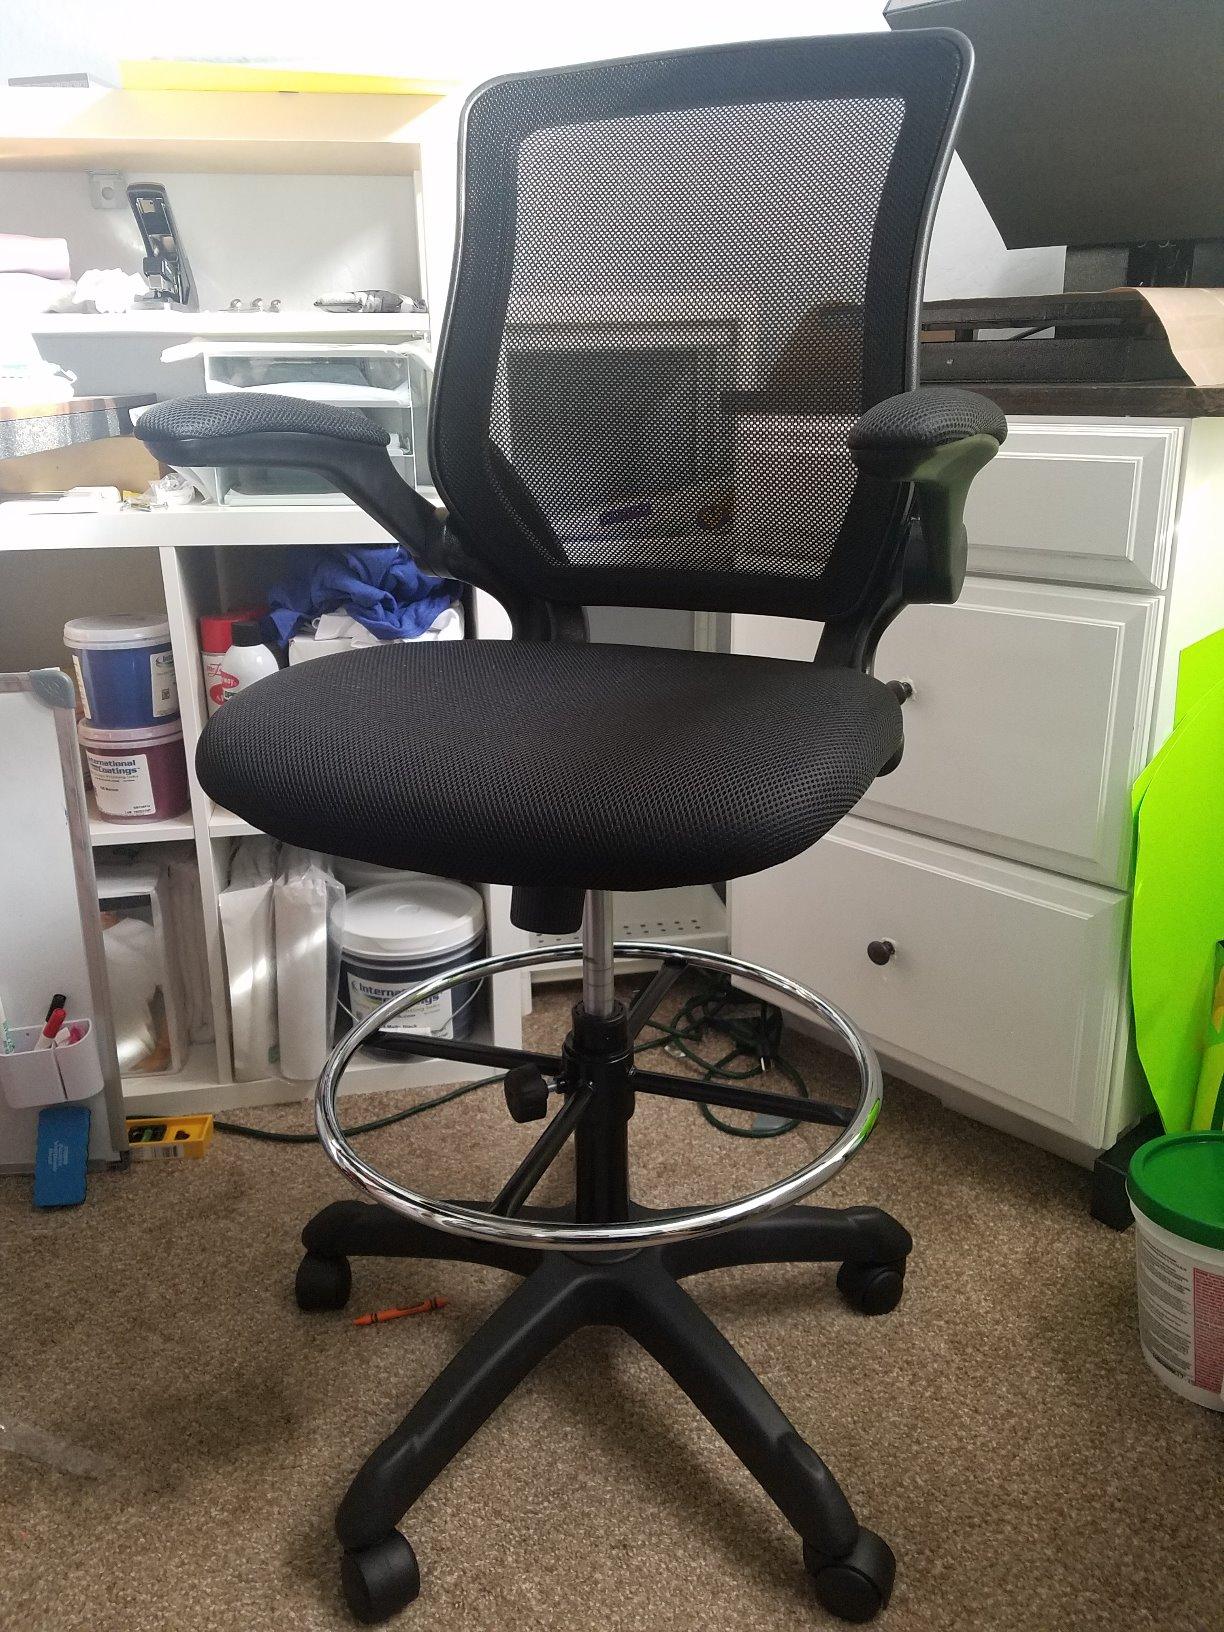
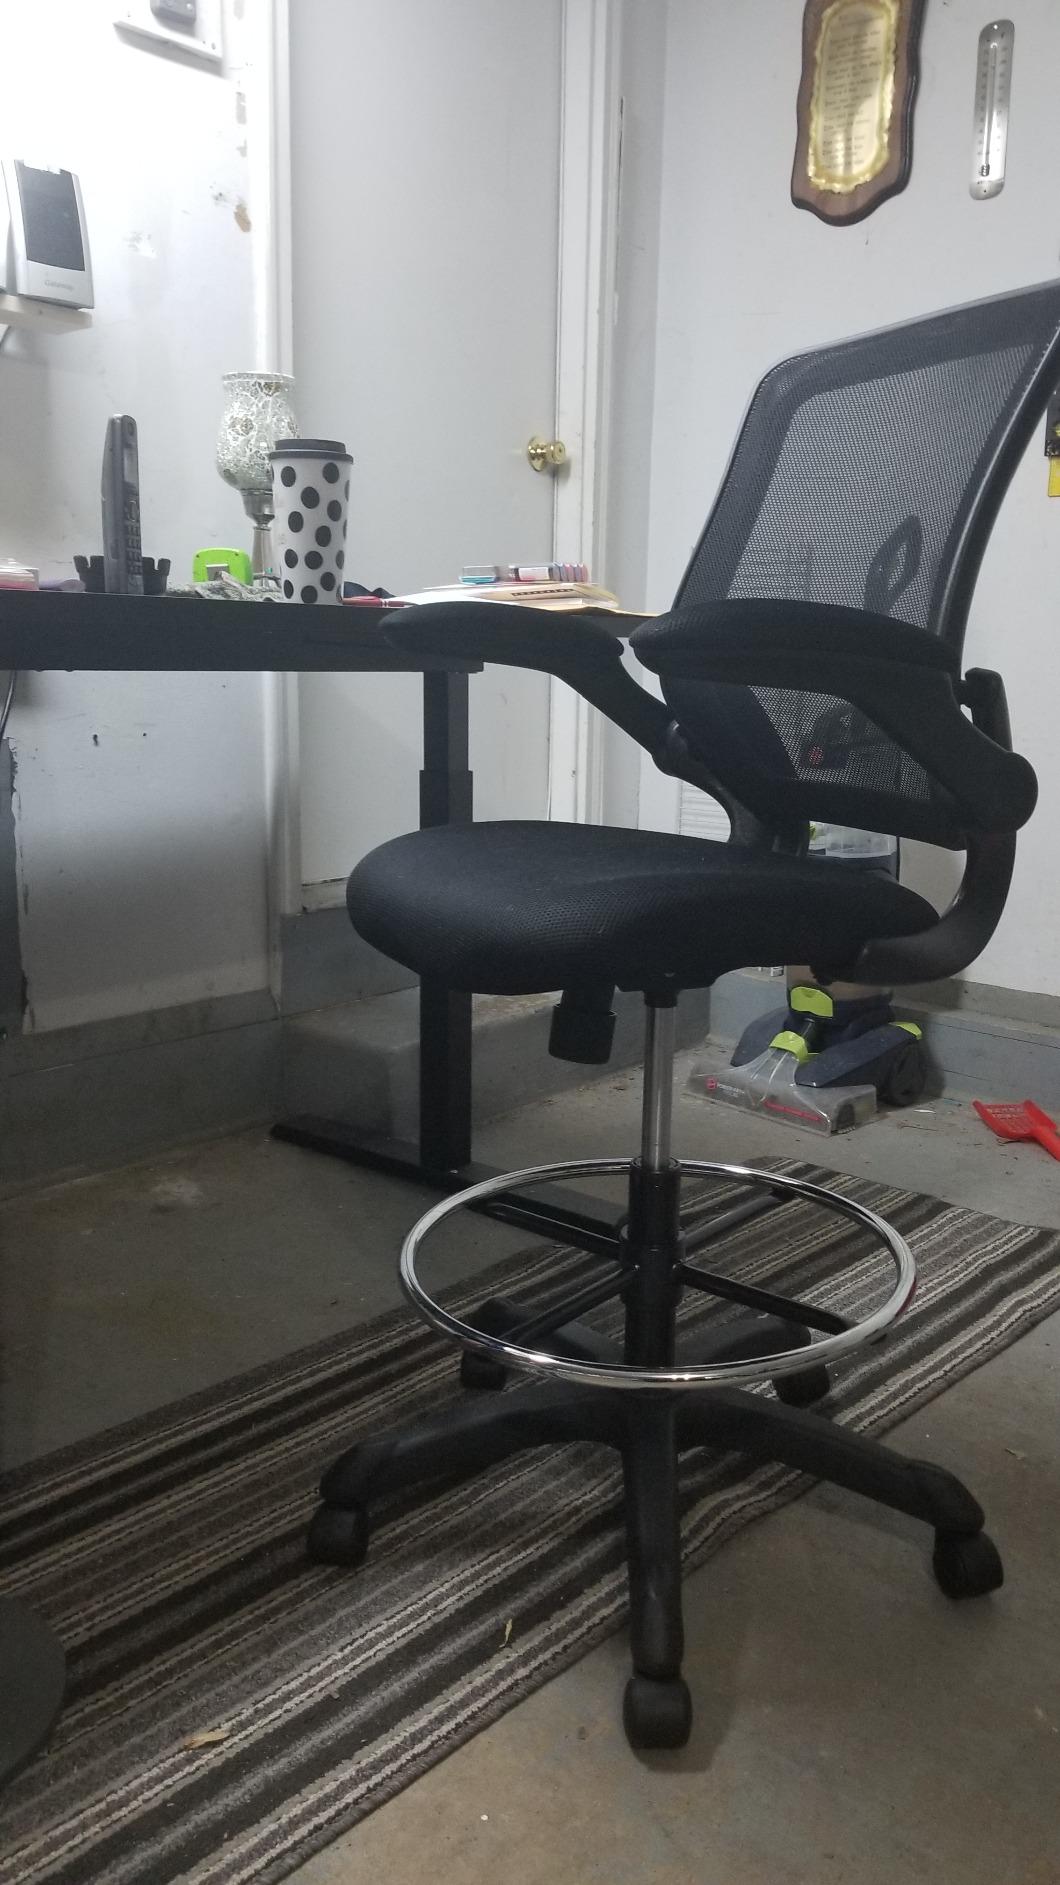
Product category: items_chair
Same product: yes